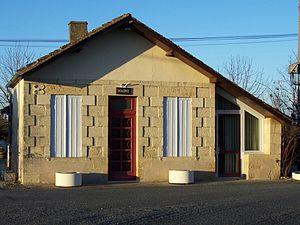
Mairie de Saint-Loubert (Gironde, France)
Saint-Loubert est une commune du Sud-Ouest de la France, située dans le département de la Gironde, en région Nouvelle-Aquitaine.